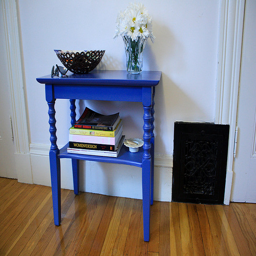
A blue shelf topped with a vase full of flowers and a stack of books.
A blue end table is the focal point in this picture.
a blue table with books, a flower vase and other decorations on it
A small blue table holds flowers, books, and a bowl.
A small table with a vase of flowers, a bowl and books on it